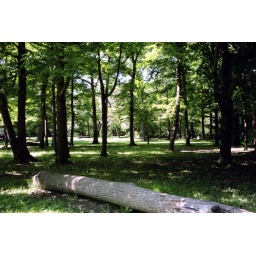
Olympus Trip 35Kodak Gold 100 (expired)Beautiful green trees in Tommy Thompson Memorial Park.